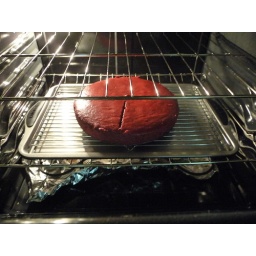
My red velvet cheesecake...sopping wet, and trying to dry out in the oven. Damn my failed water bath!